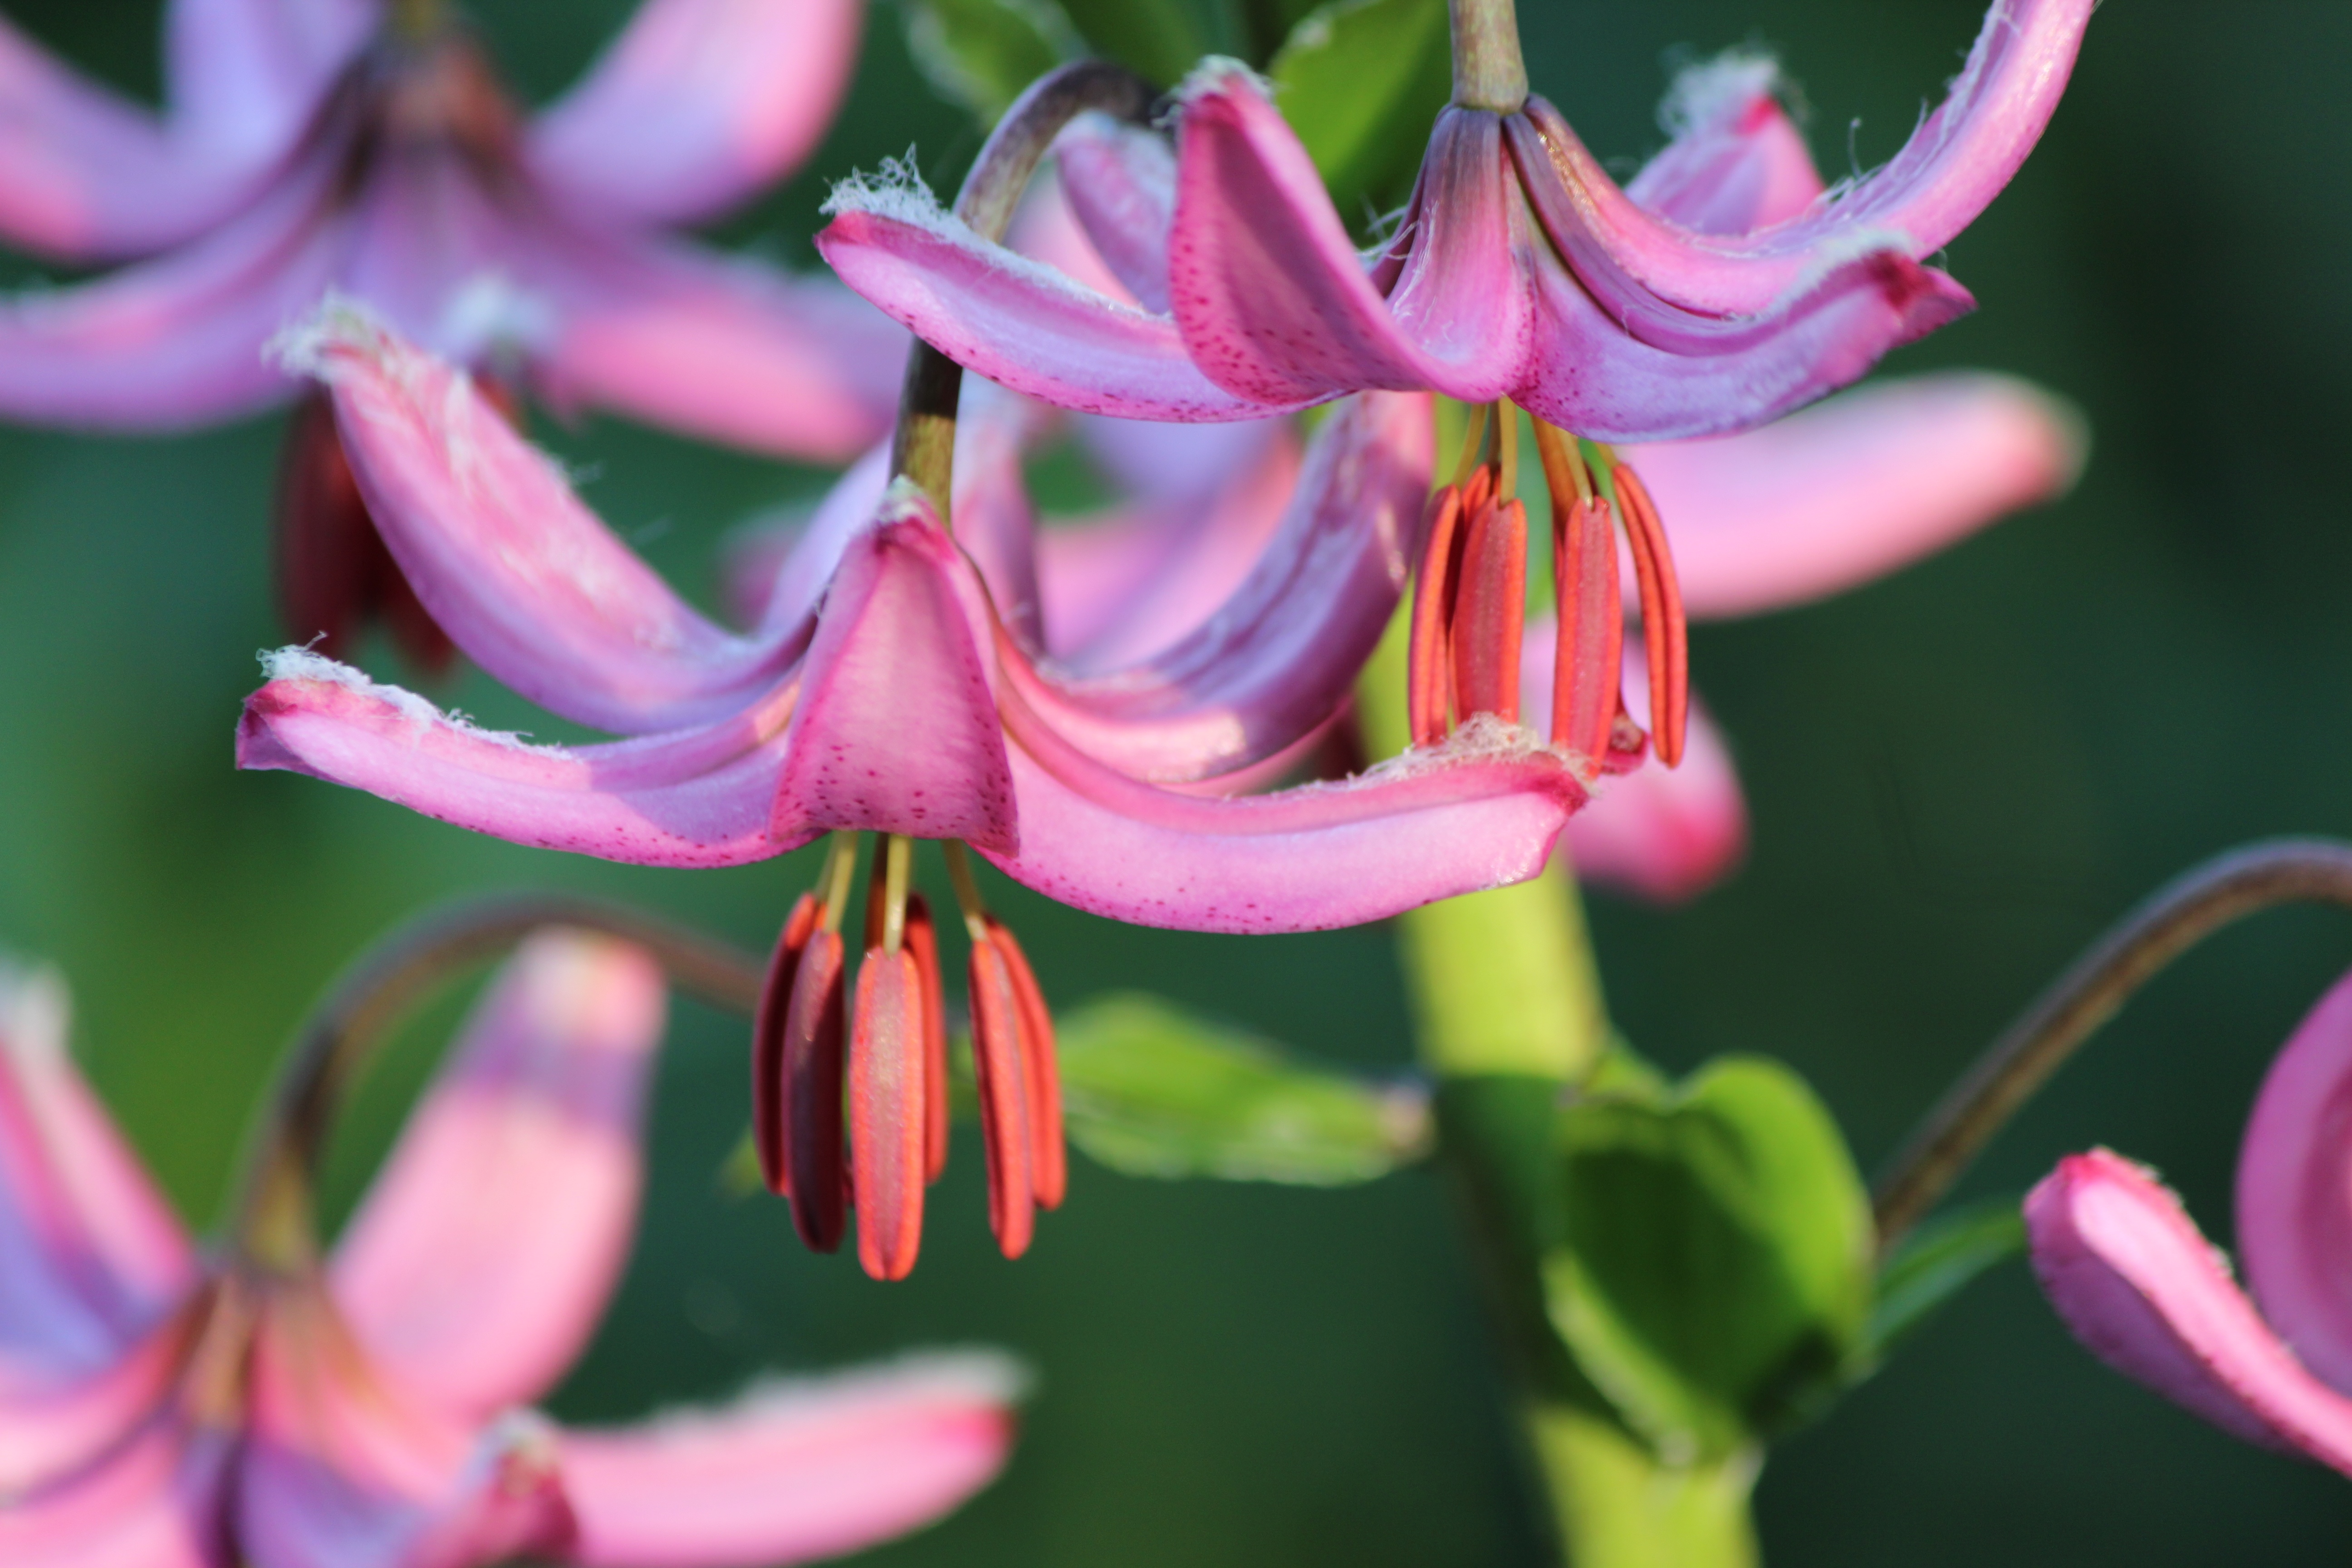
blossom, plant, flower, petal, botany, pink, flora, wildflower, shrub, lily, macro photography, flowering plant, protected flower, martagon lily, land plant, fawn lily